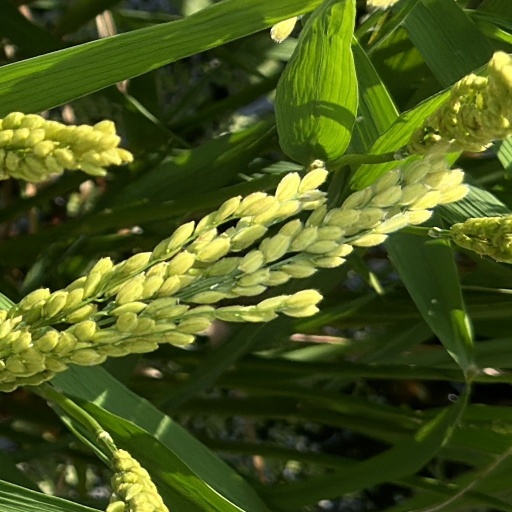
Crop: rice